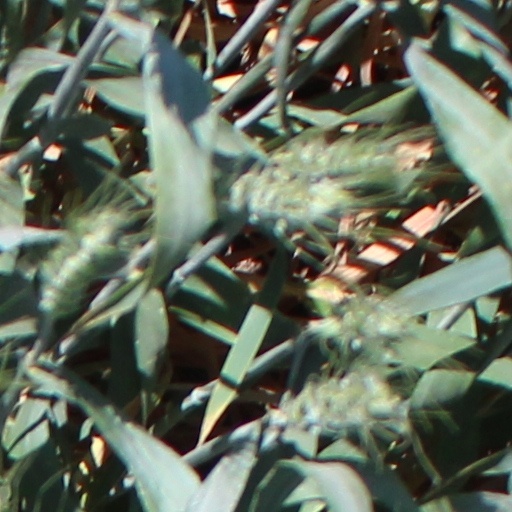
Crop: wheat